Ploshchad Ilyicha

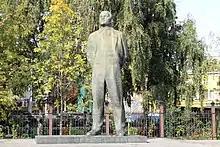
Statue of Lenin, Rogozhskaya Zastava Square

It is named after the Ilyich Square (indirectly referring to either Vladimir Ilyich Lenin by his patronymic). The square has since been renamed to Rogozhskaya Zastava Square.